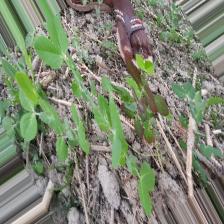
Label: Normal